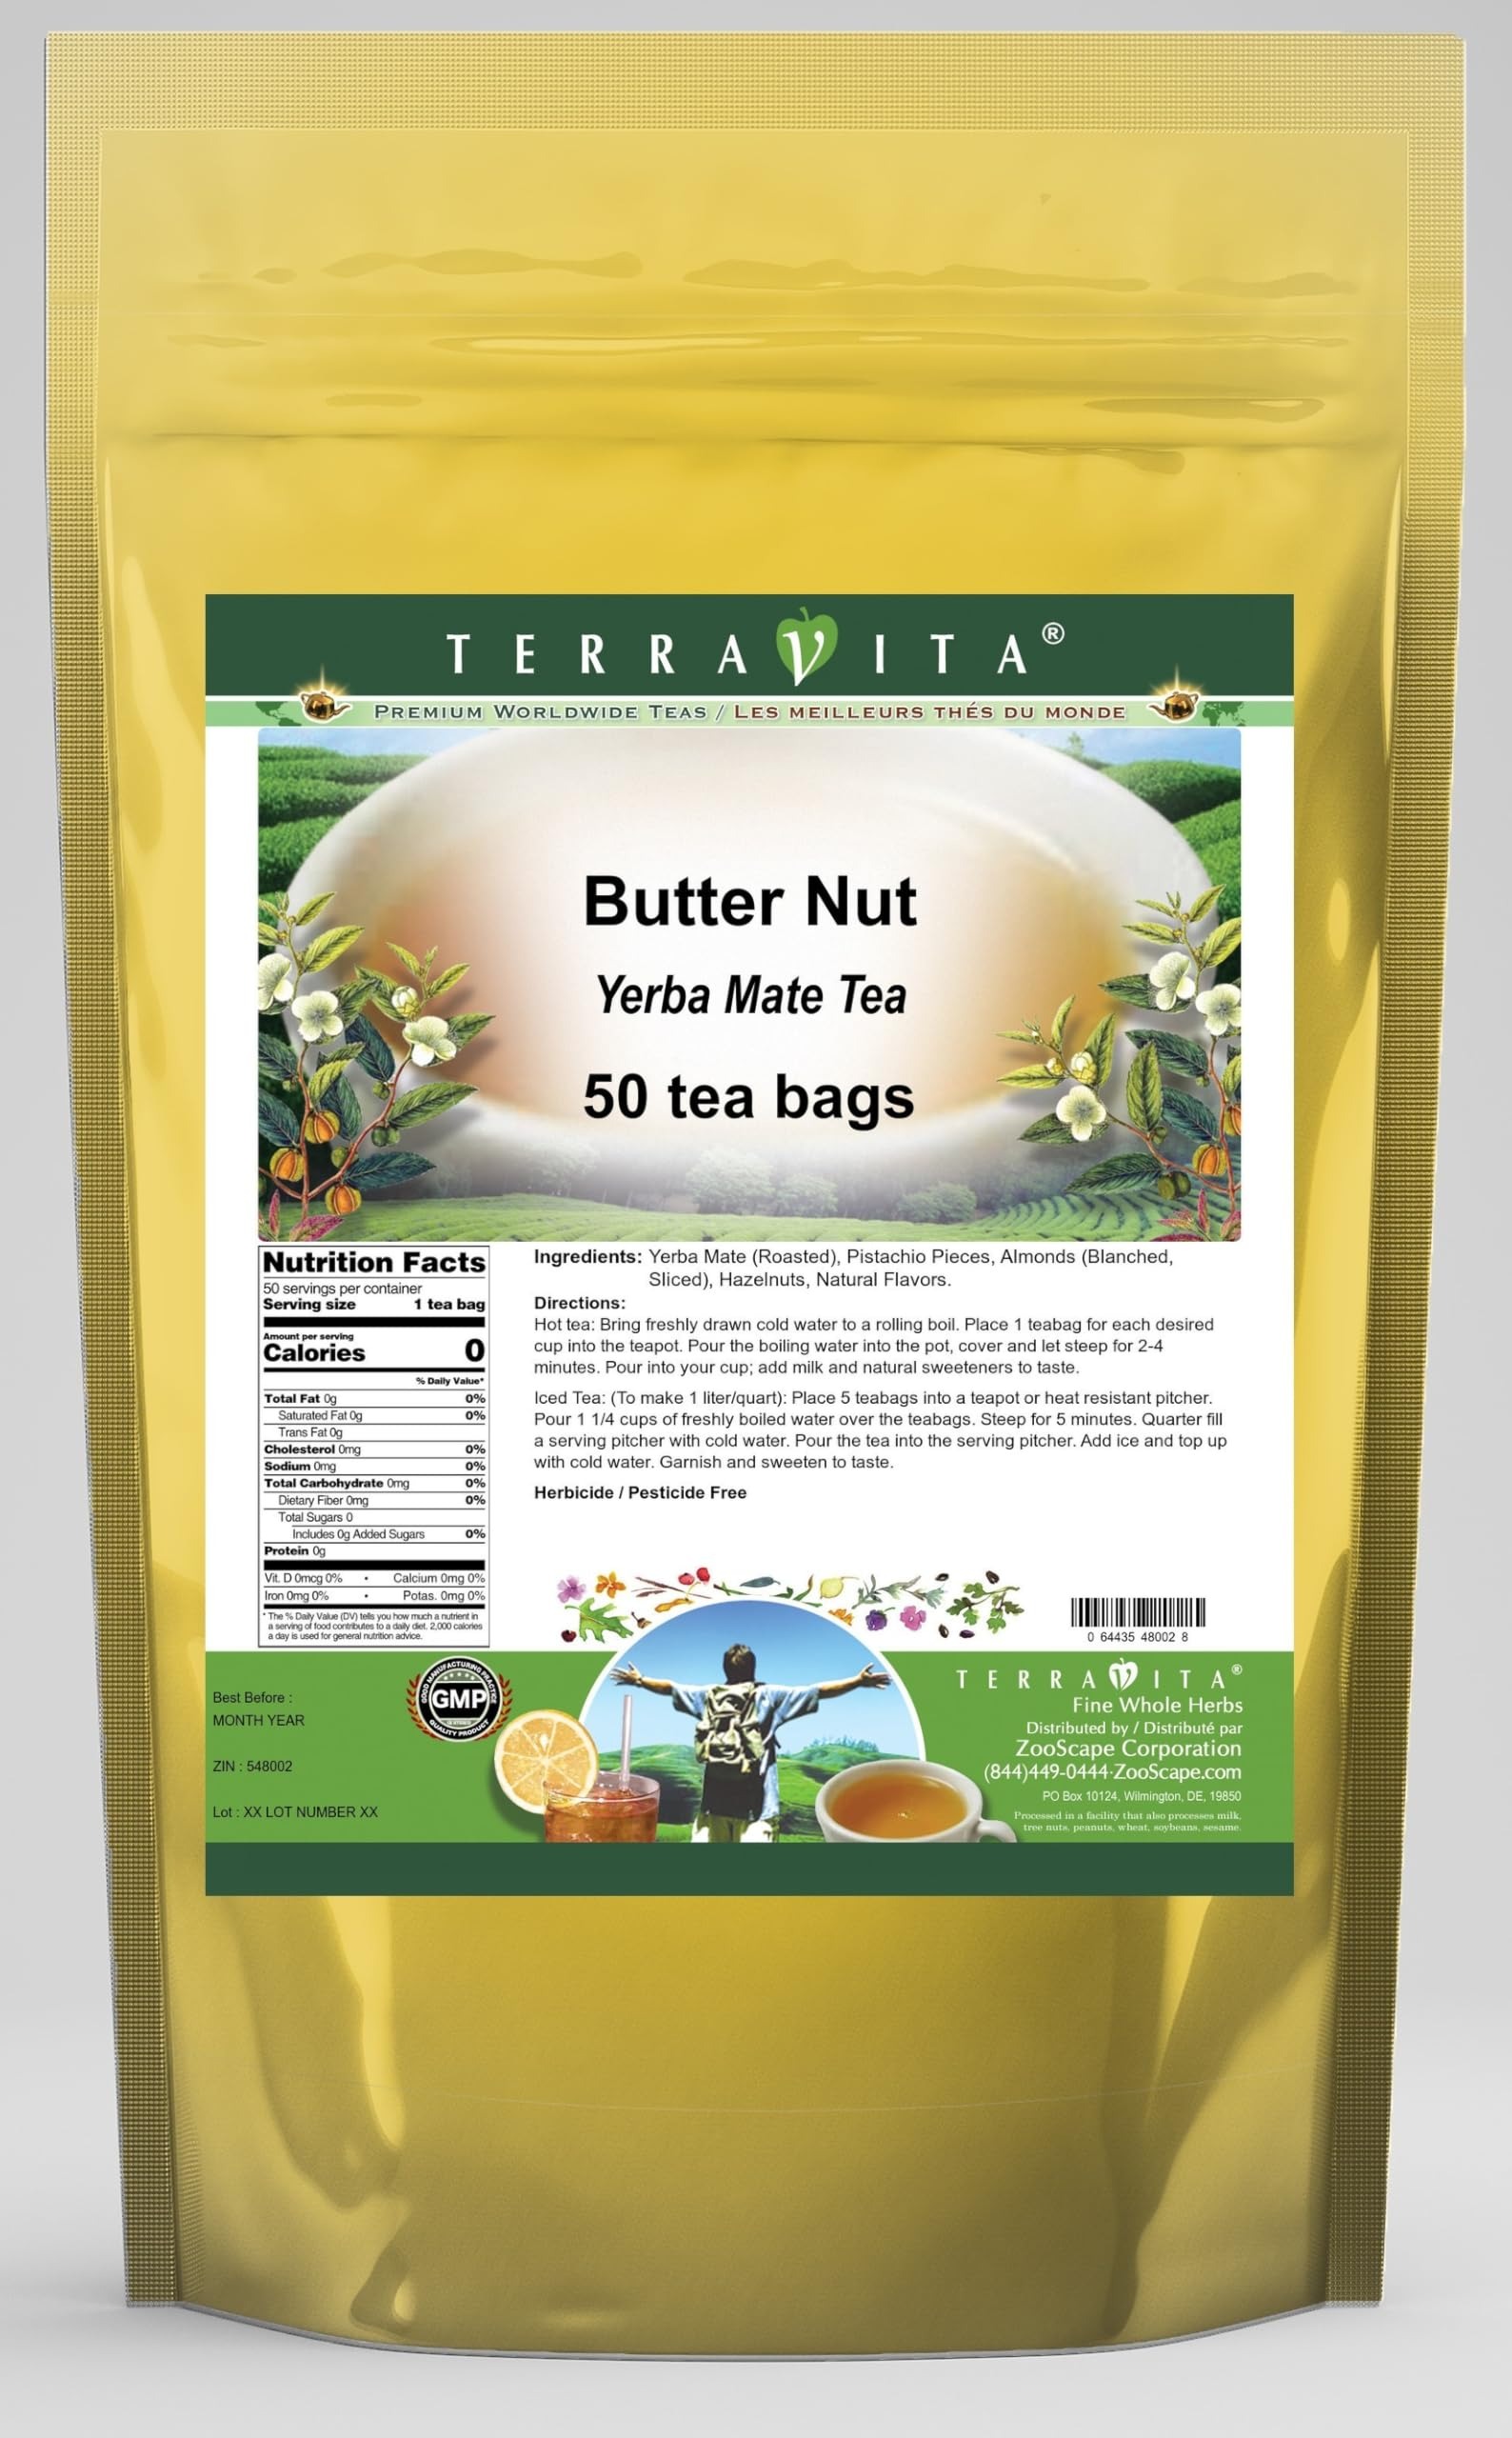
Item Name: Butter Nut Yerba Mate Tea (50 tea bags, ZIN: 548002)
Bullet Point 1: Our Butter Nut Yerba Mate tea is a scrumptuous all-natural flavored Yerba Mate coffee substitute with Pistachio Pieces, Almonds and Hazelnuts that will refresh you with its terrific taste! You will enjoy the earthy and acidity-free Butter Nut aroma and flavor again and again! - Ingredients: Yerba Mate, Pistachio Pieces, Almonds, Hazelnuts and Natural Butter Nut Flavor.
Bullet Point 2: No fillers.
Bullet Point 3: Manufacturer: TerraVita
Bullet Point 4: Size: 50 tea bags
Bullet Point 5: Yerba Mate Tea Bags - Packed in a convenient upright pouch!
Product Description: Our Butter Nut Yerba Mate tea is a scrumptuous all-natural flavored Yerba Mate coffee substitute with Pistachio Pieces, Almonds and Hazelnuts that will refresh you with its terrific taste! You will enjoy the earthy and acidity-free Butter Nut aroma and flavor again and again! - Ingredients: Yerba Mate, Pistachio Pieces, Almonds, Hazelnuts and Natural Butter Nut Flavor. - Hot tea brewing method: Bring freshly drawn cold water to a rolling boil. Place 1 teabag for each desired cup into the teapot. Pour the boiling water into the pot, cover and let steep for 2-4 minutes. Pour into your cup; add milk and natural sweeteners to taste. - Iced tea brewing method: (To make 1 liter/quart): Place 5 teabags into a teapot or heat resistant pitcher. Pour 1 1/4 cups of freshly boiled water over the teabags. Steep for 5 minutes. Quarter fill a serving pitcher with cold water. Pour the tea into the serving pitcher. Add ice and top up with cold water. Garnish and sweeten to taste. - TerraVita is an exclusive line of premium-quality, natural source products that use only the finest, purest and most potent ingredients found around the world. TerraVita is hallmarked by the highest possible standards of purity, potency, stability and freshness. All of our products are prepared with the highest elements of quality control, from raw materials through the entire manufacturing process, up to and including the moment that the bottles or bags are sealed for freshness and shipped out to you. Our highest possible standards are certified by independent laboratories and backed by our personal guarantee. - TerraVita exists to meet and ensure your family's health and wellness without the harmful effects of chemicals and health products. We strive to make all of our products affordable and reliable and a
Value: 50.0
Unit: Count

Price: 33.5